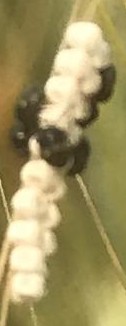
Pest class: stink_bug